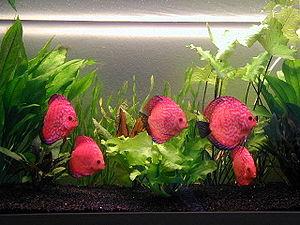
Les poissons d'aquarium ou poissons d´ornement sont des petits poissons aux formes originales et colorés, vendus vivants dans le commerce. Dans le but de servir d'animaux de compagnie et de décoration vivante dans les aquariums décoratifs.